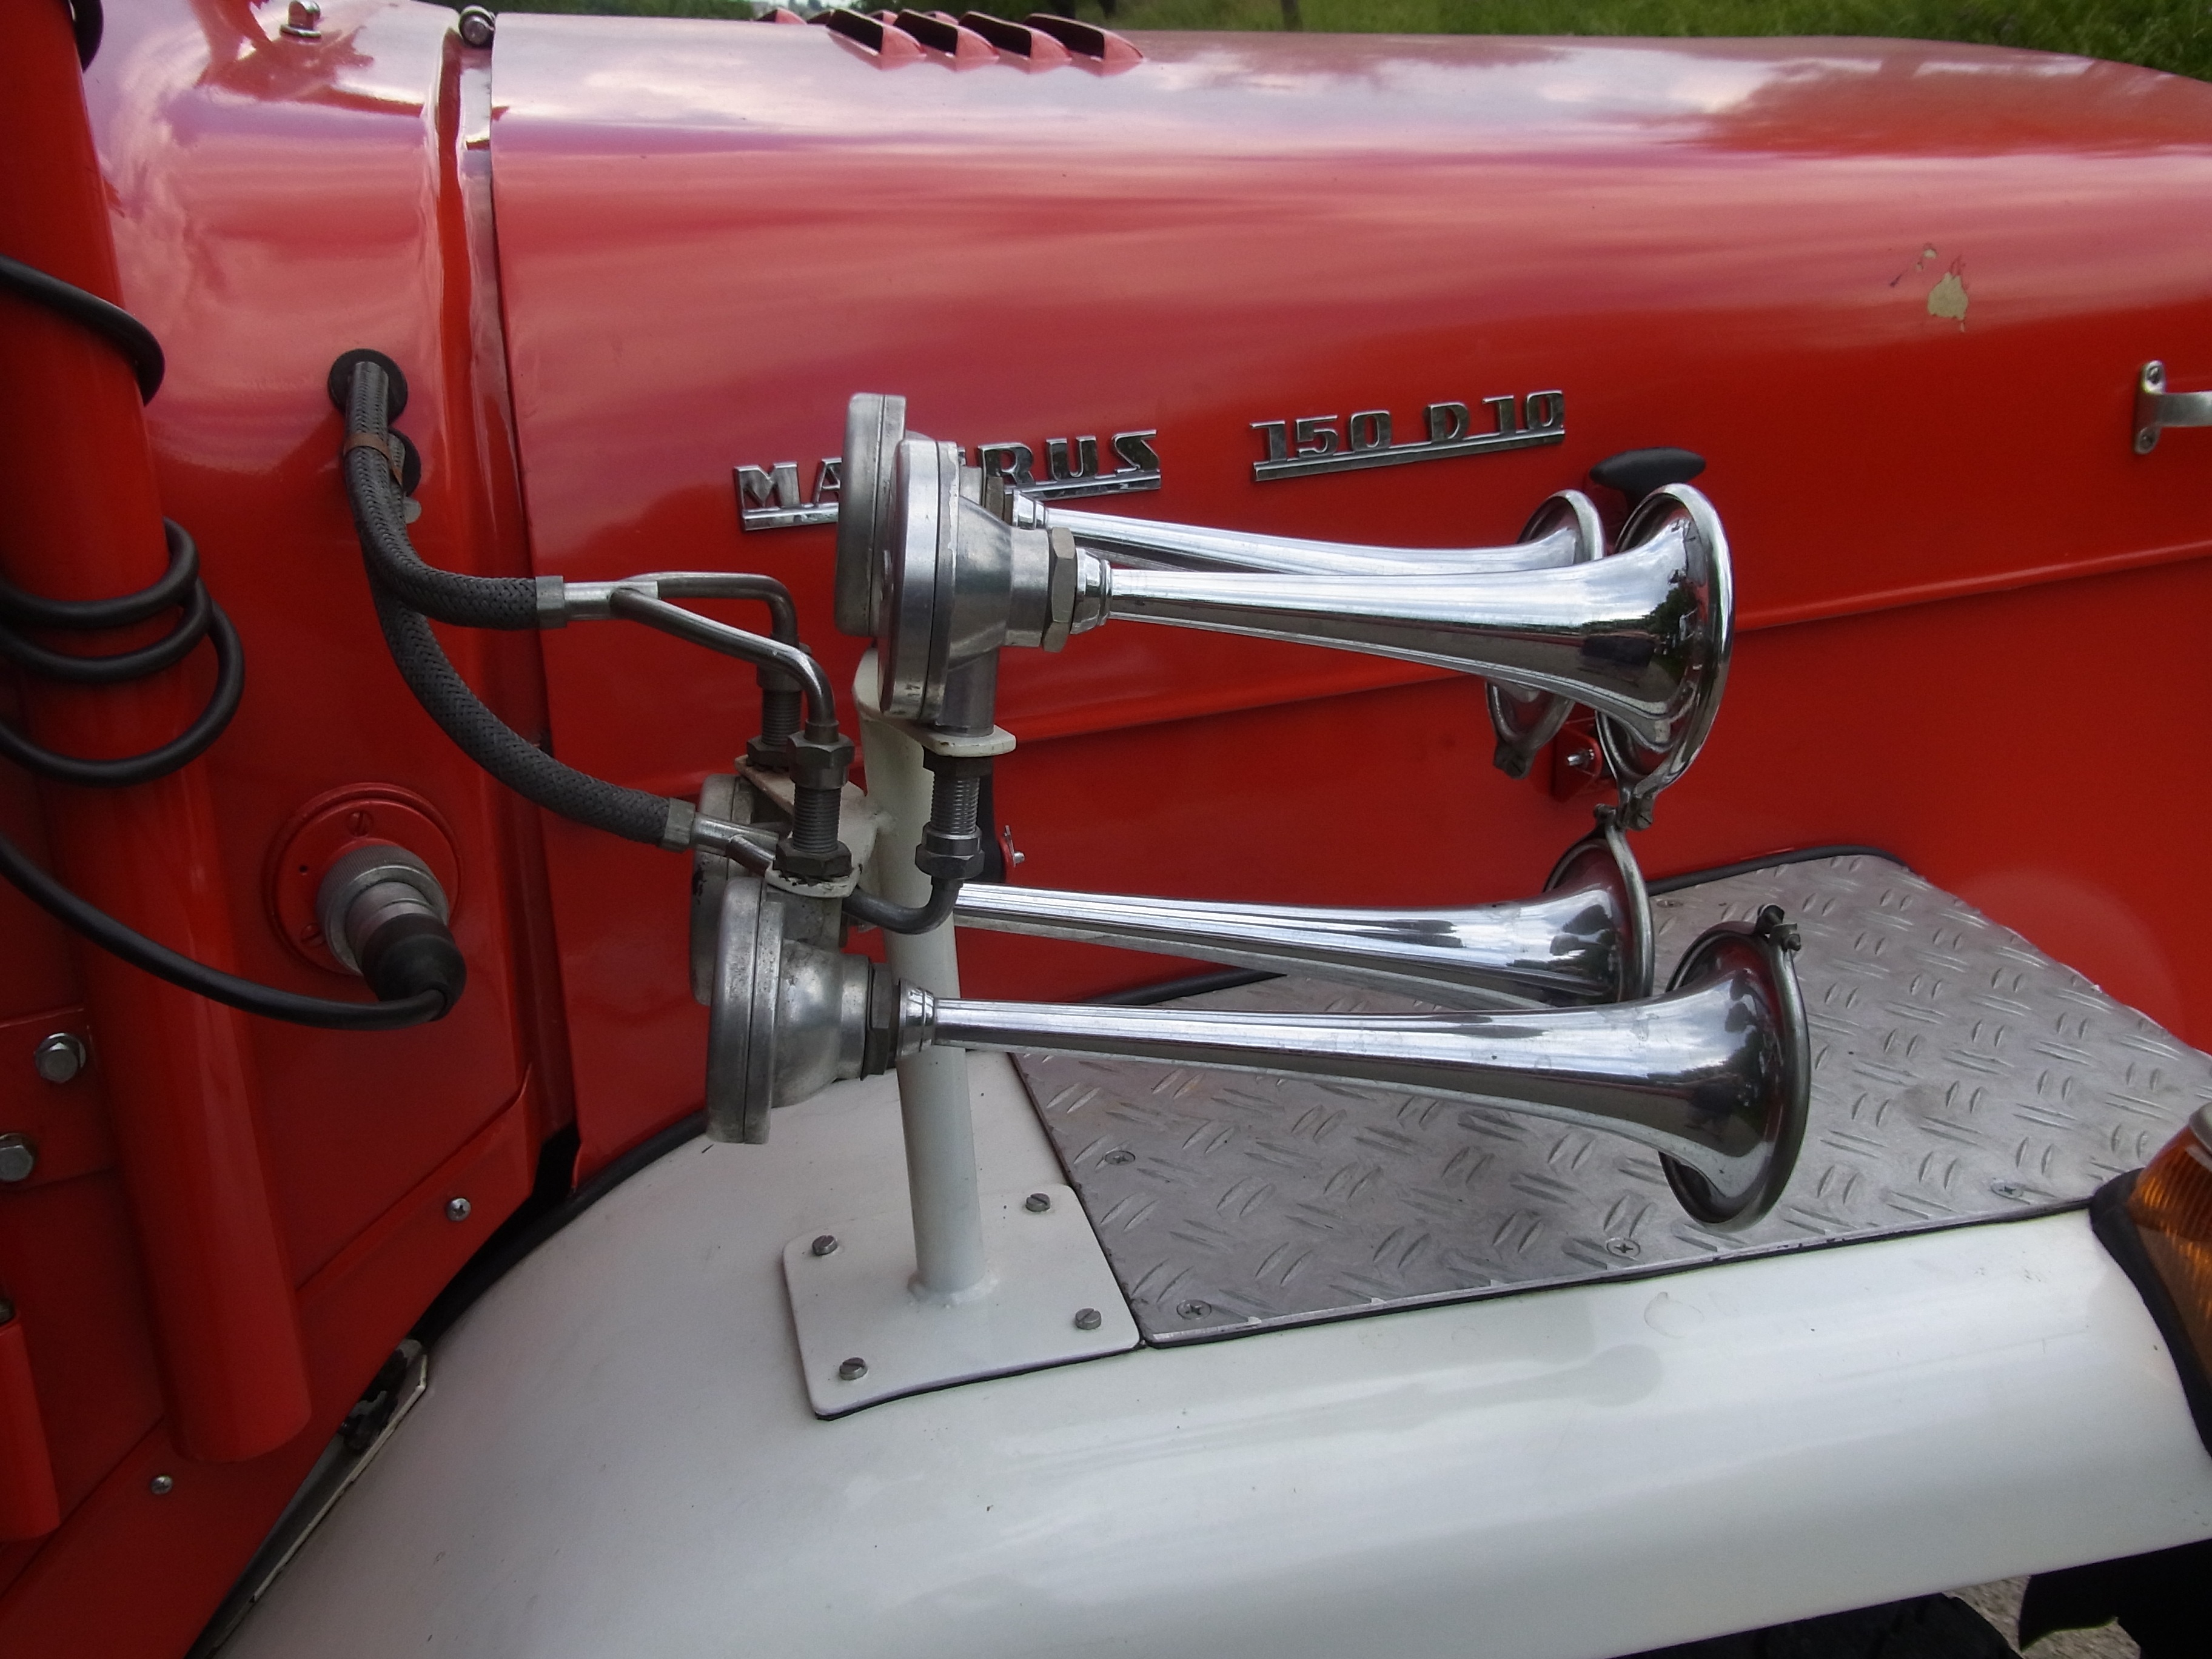
car, wheel, horn, red, vehicle, fire, auto, signal, fire truck, vintage car, bumper, engine, oldtimer, auto part, automobile make, automotive exterior